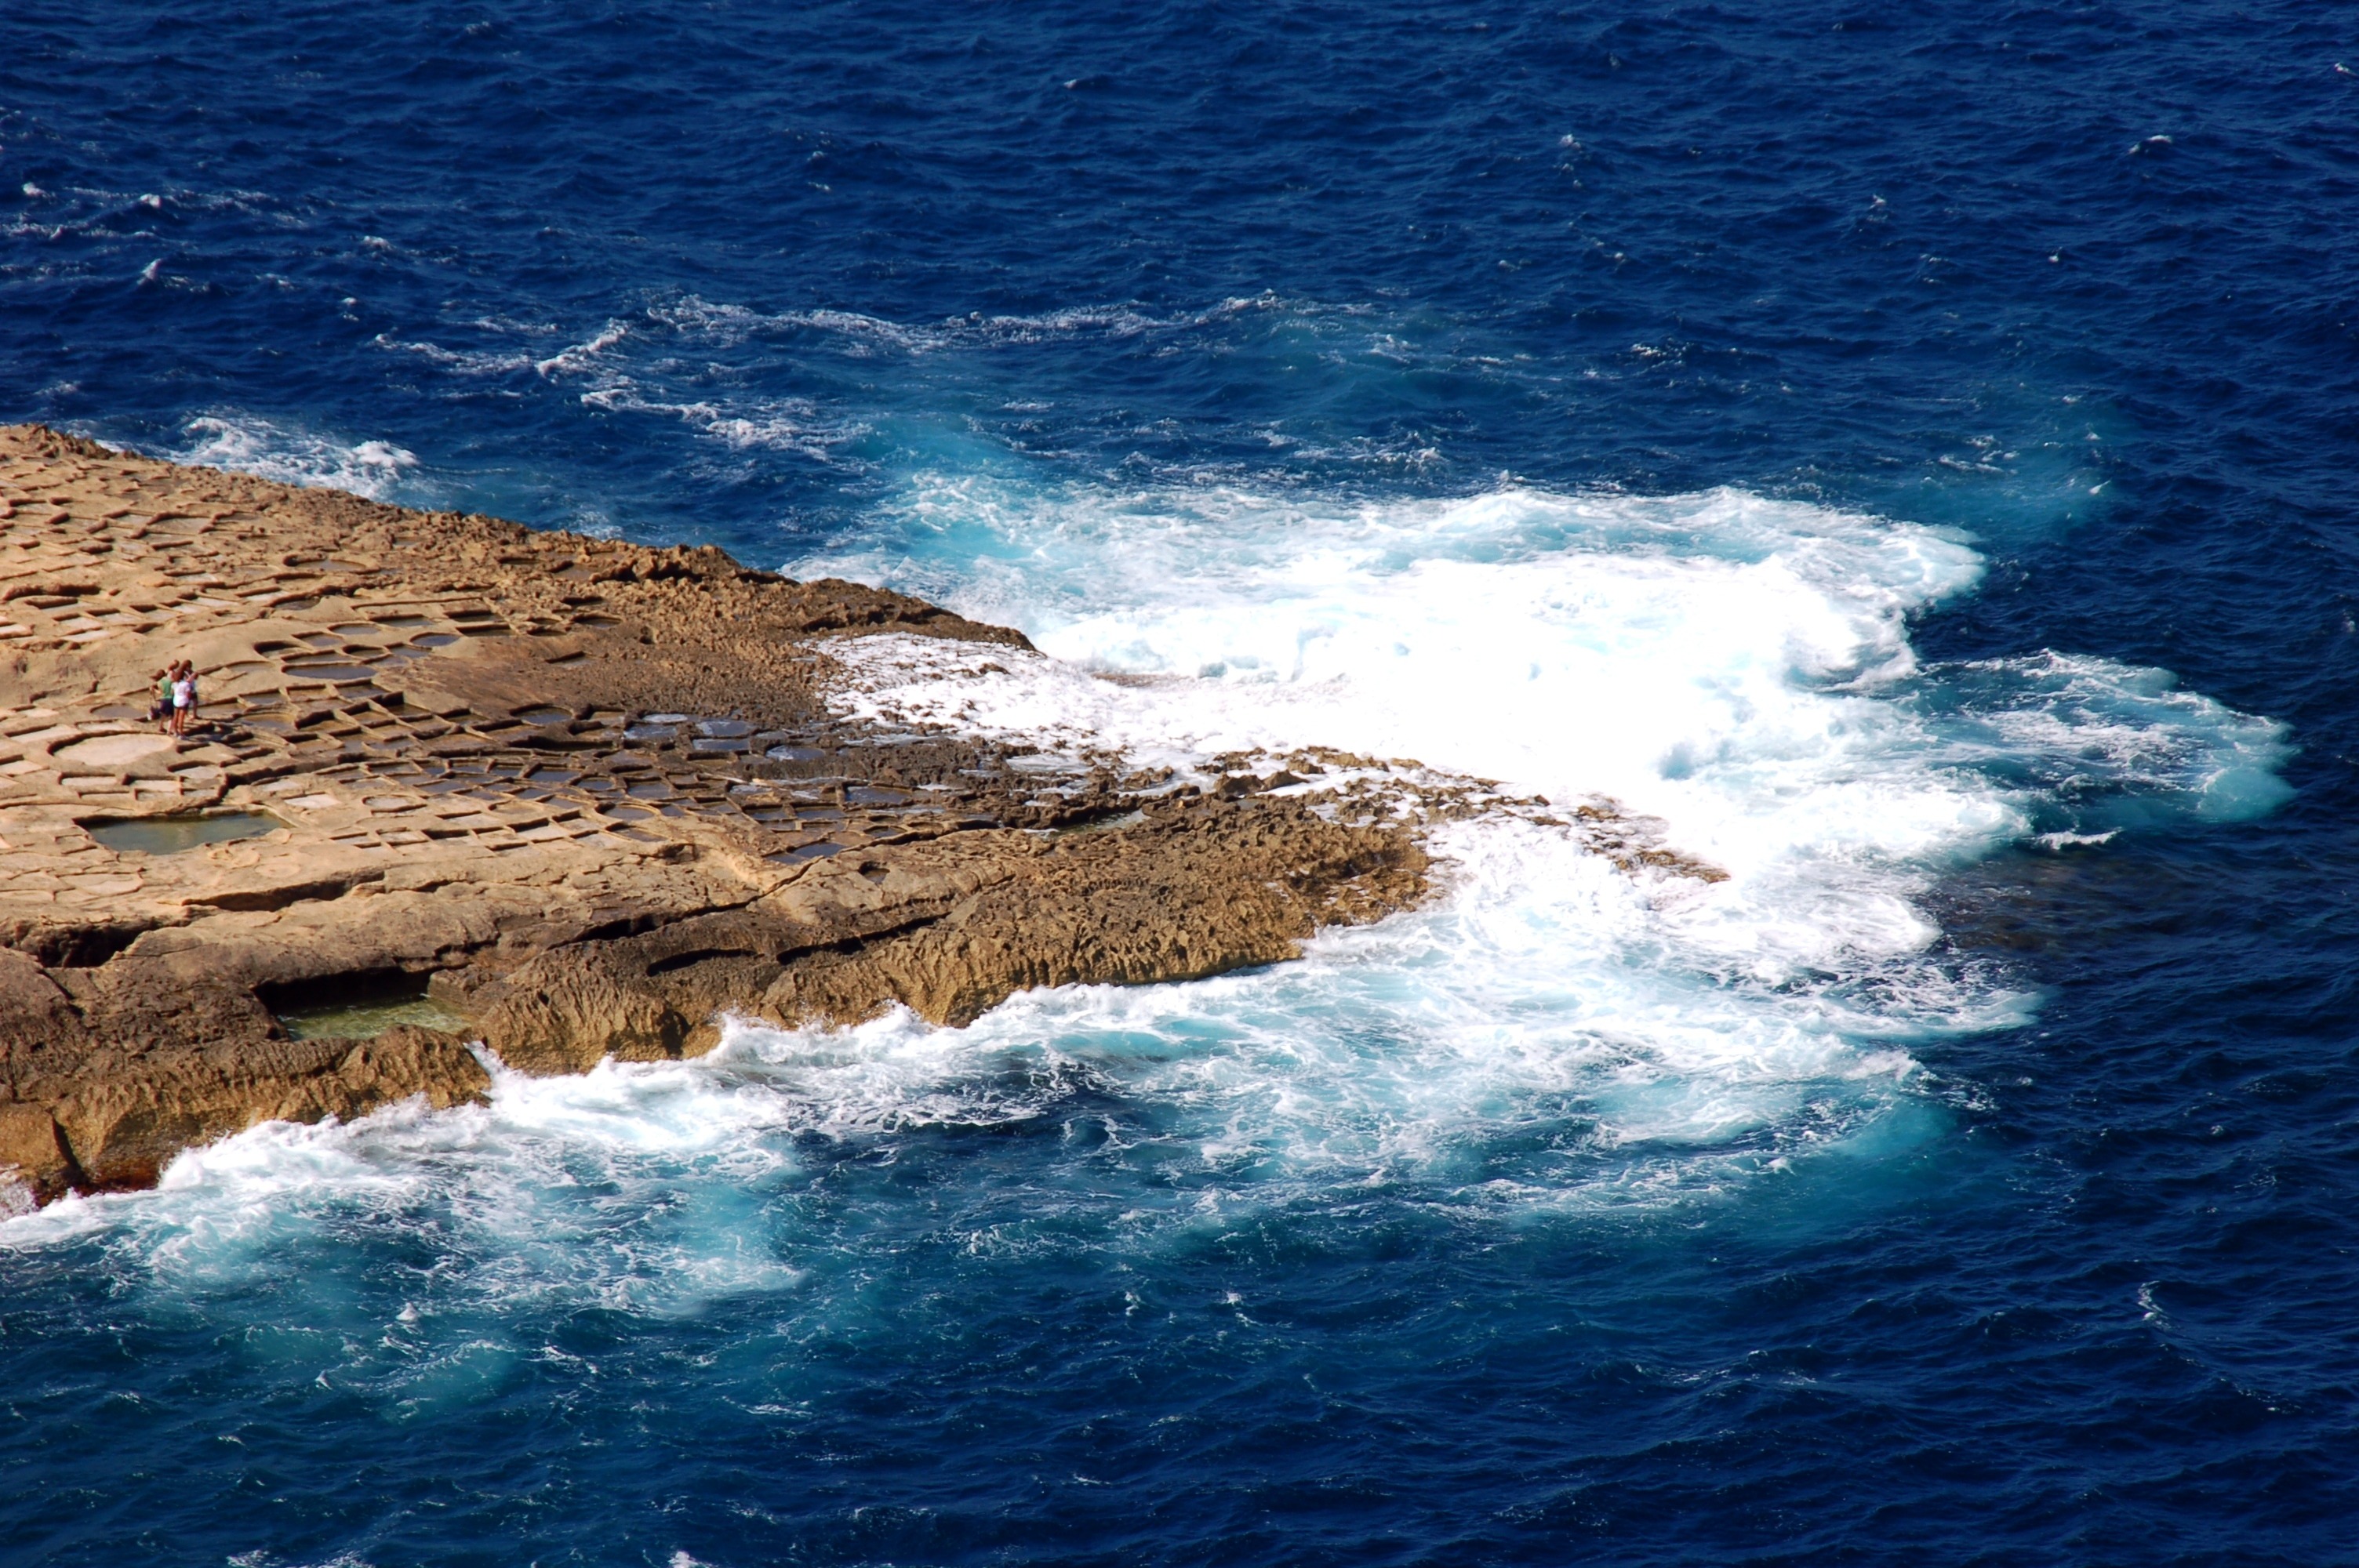
sea, coast, water, rock, ocean, horizon, shore, wave, cliff, surf, blue, terrain, body of water, malta, rocky coast, cape, islet, gozo, wind wave